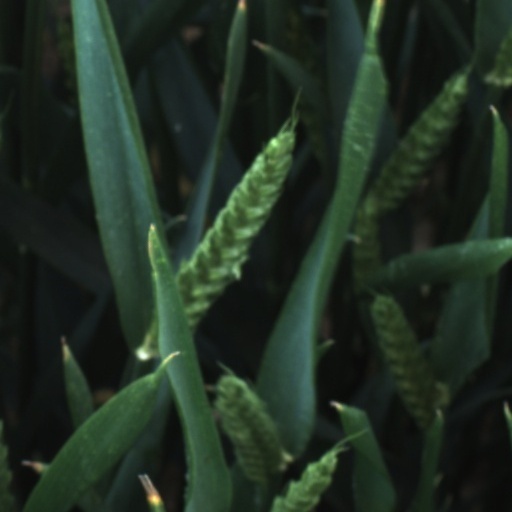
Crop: wheat